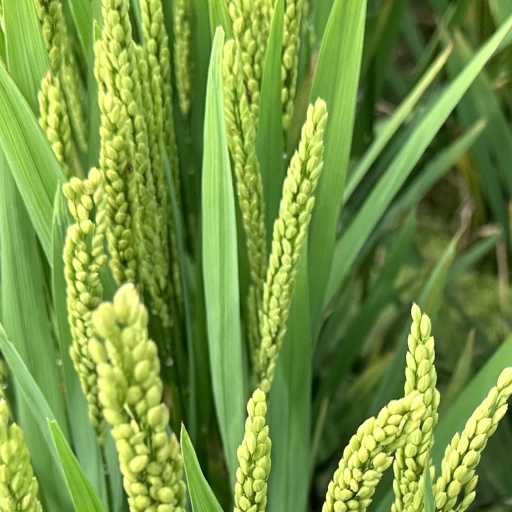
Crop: rice